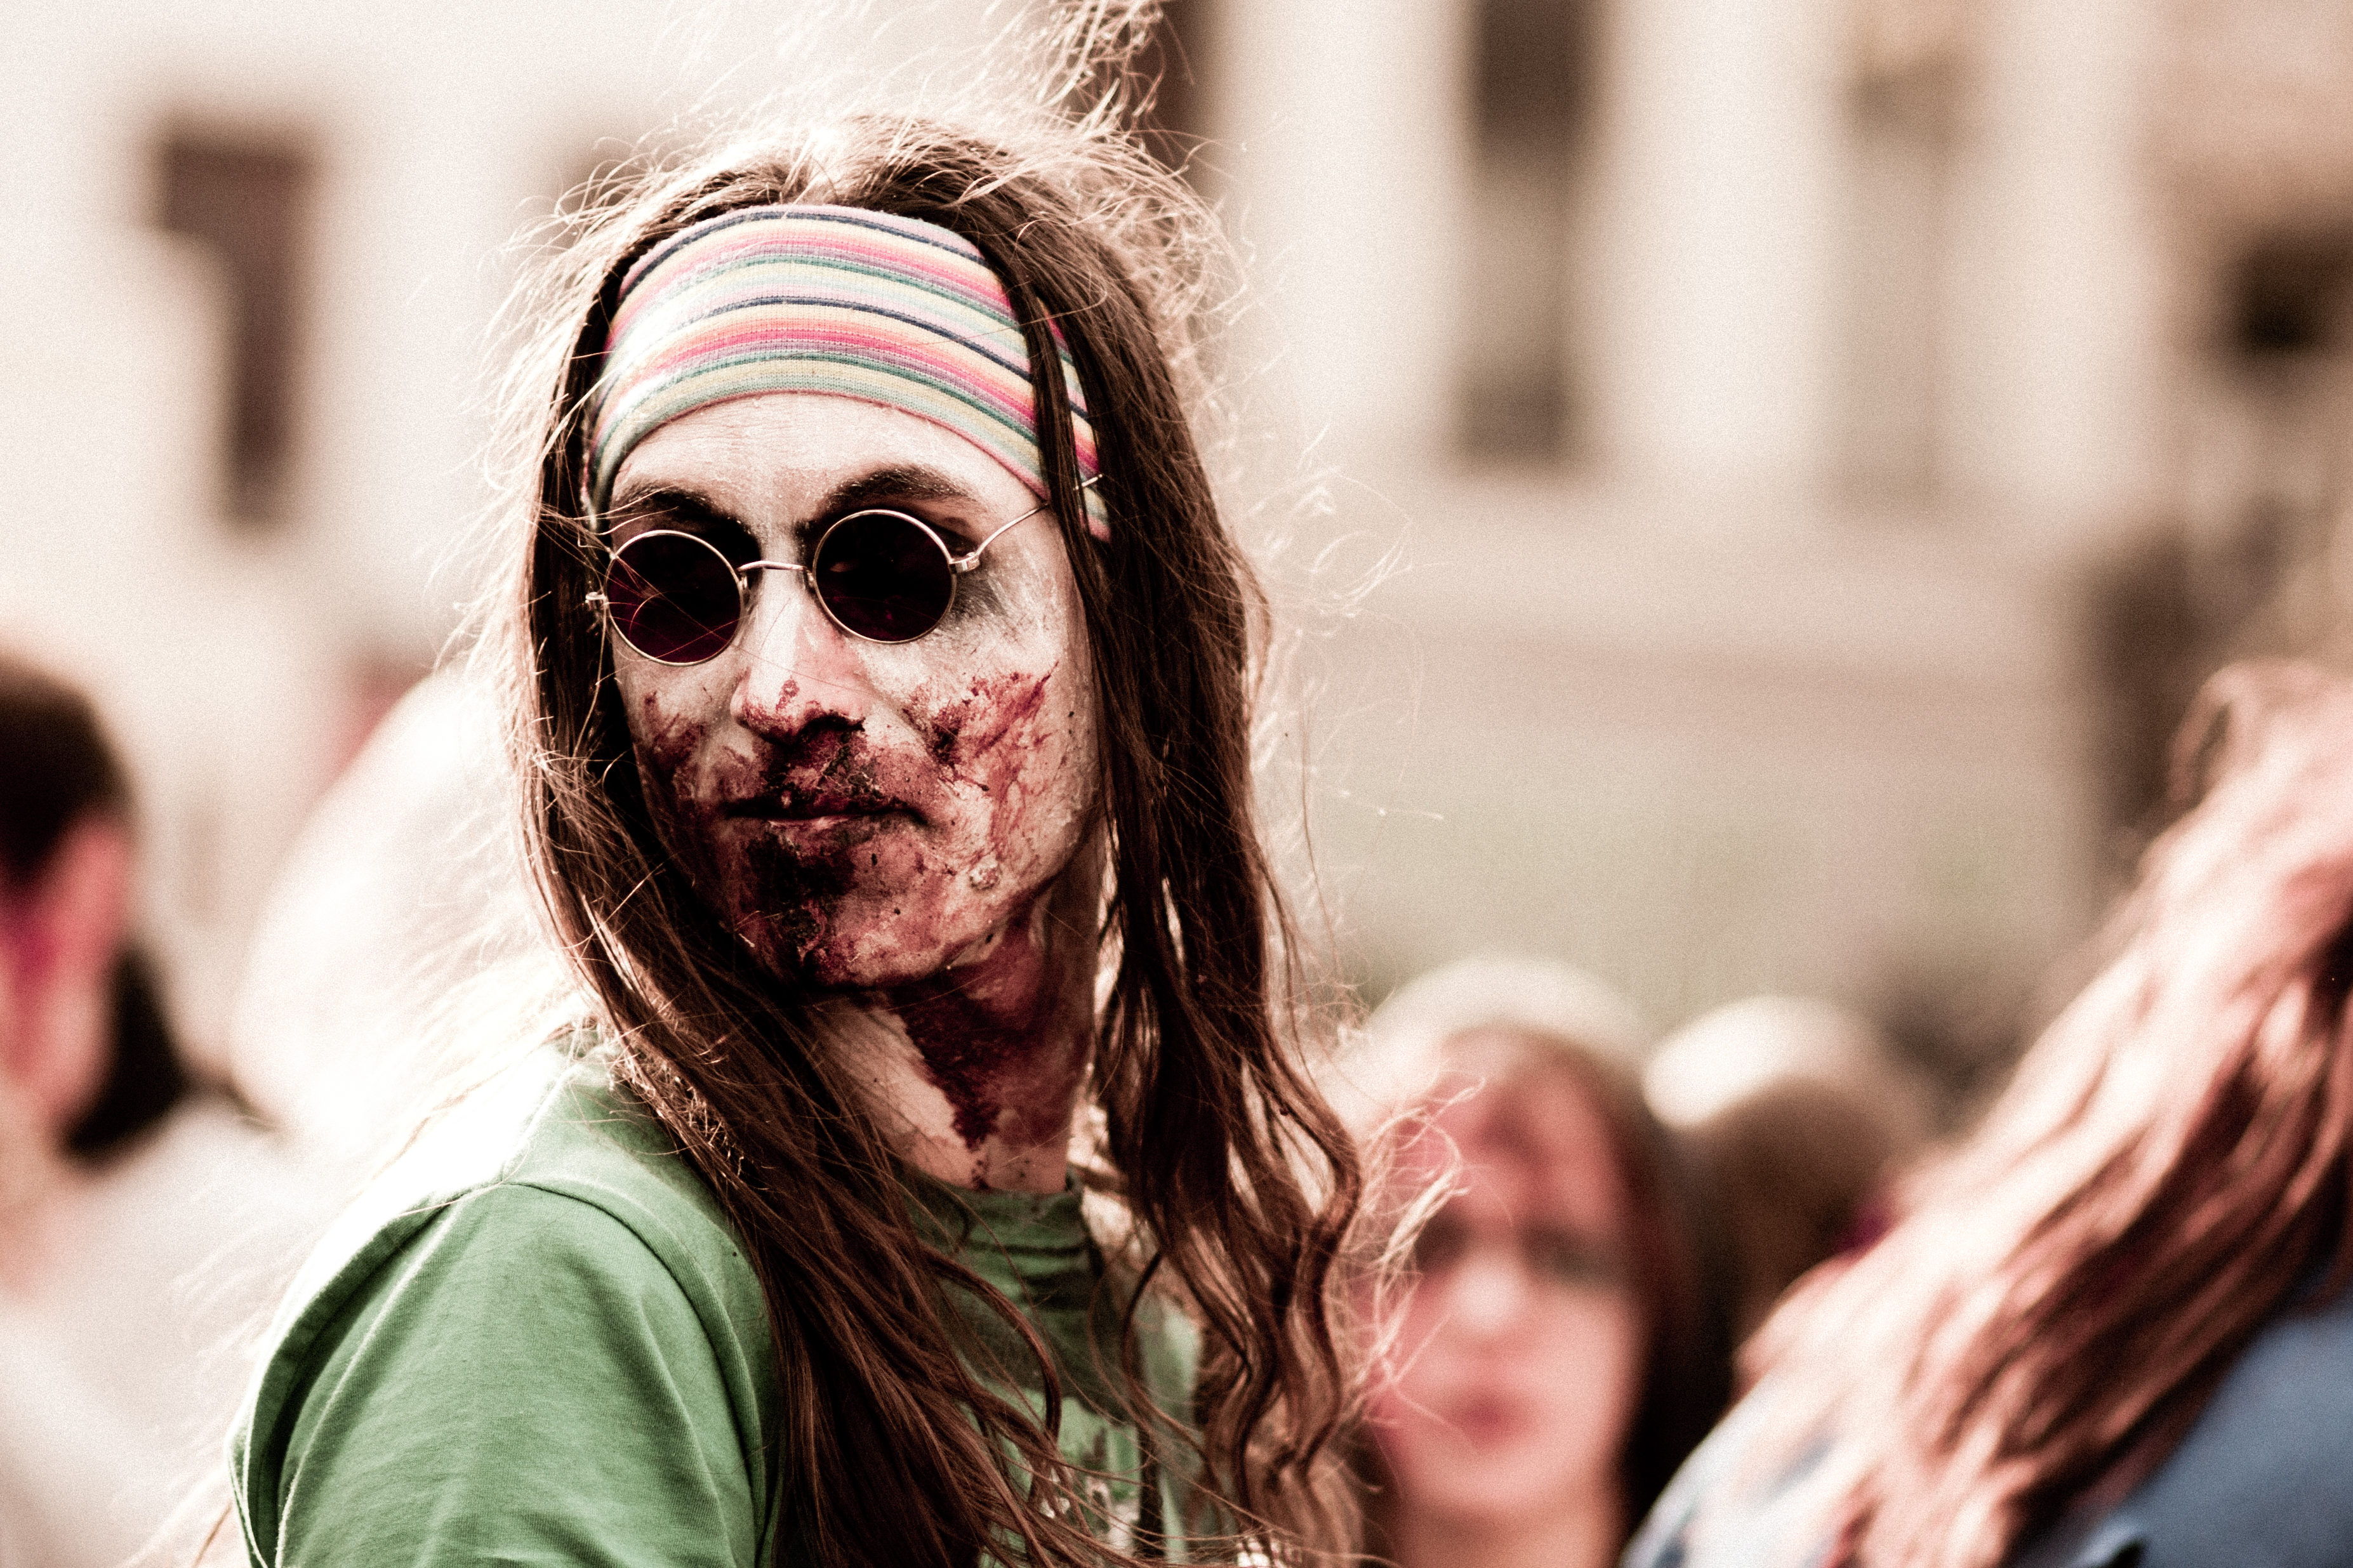
people, film, crowd, color, clothing, parade, festival, brussels, 2012, fantastic, zombie, bifff, internationnal, zombieday, glasses, head, costume